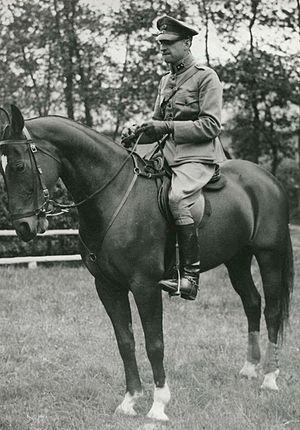
Les épreuves d'équitation aux Jeux olympiques d'été de 1932 à Los Angeles incluaient le concours complet individuel et par équipe, le saut d'obstacles individuel et le dressage individuel et par équipe. Du fait de la localisation des jeux, peu d'équipes européennes ont fait le déplacement avec leurs chevaux, il n'y a donc eu que 35 participants aux épreuves équestres contre 121 quatre ans plus tôt. L'enjeu sportif était moindre, seul le Mexique est reparti sans médailles.
Karel Johan Schummelketel, né le 24 septembre 1897 à Breda et mort le 8 janvier 1981 à Harderwijk, est un cavalier néerlandais.